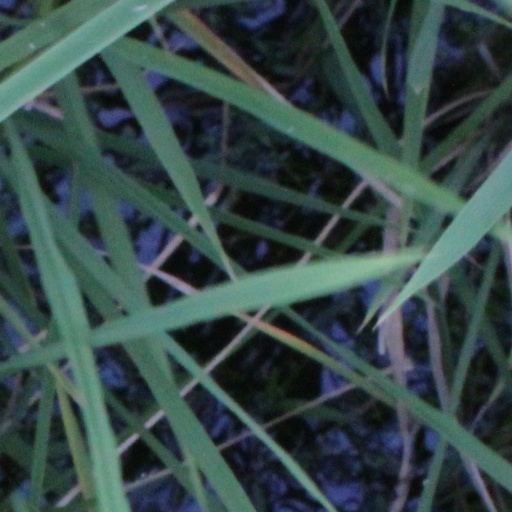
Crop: rice